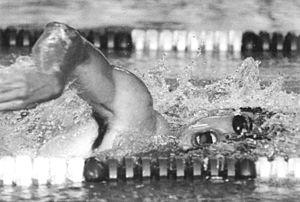
Jörg Hoffmann est un nageur allemand spécialiste des épreuves de demi-fond en nage libre. Il a représenté l'Allemagne de l'Est jusqu'à la réunification allemande.